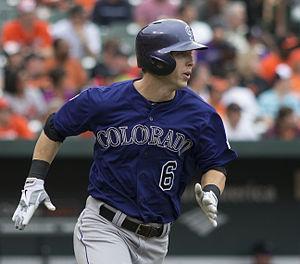
McKenzie Corey Dickerson est un voltigeur et frappeur désigné des Rays de Tampa Bay de la Ligue majeure de baseball.